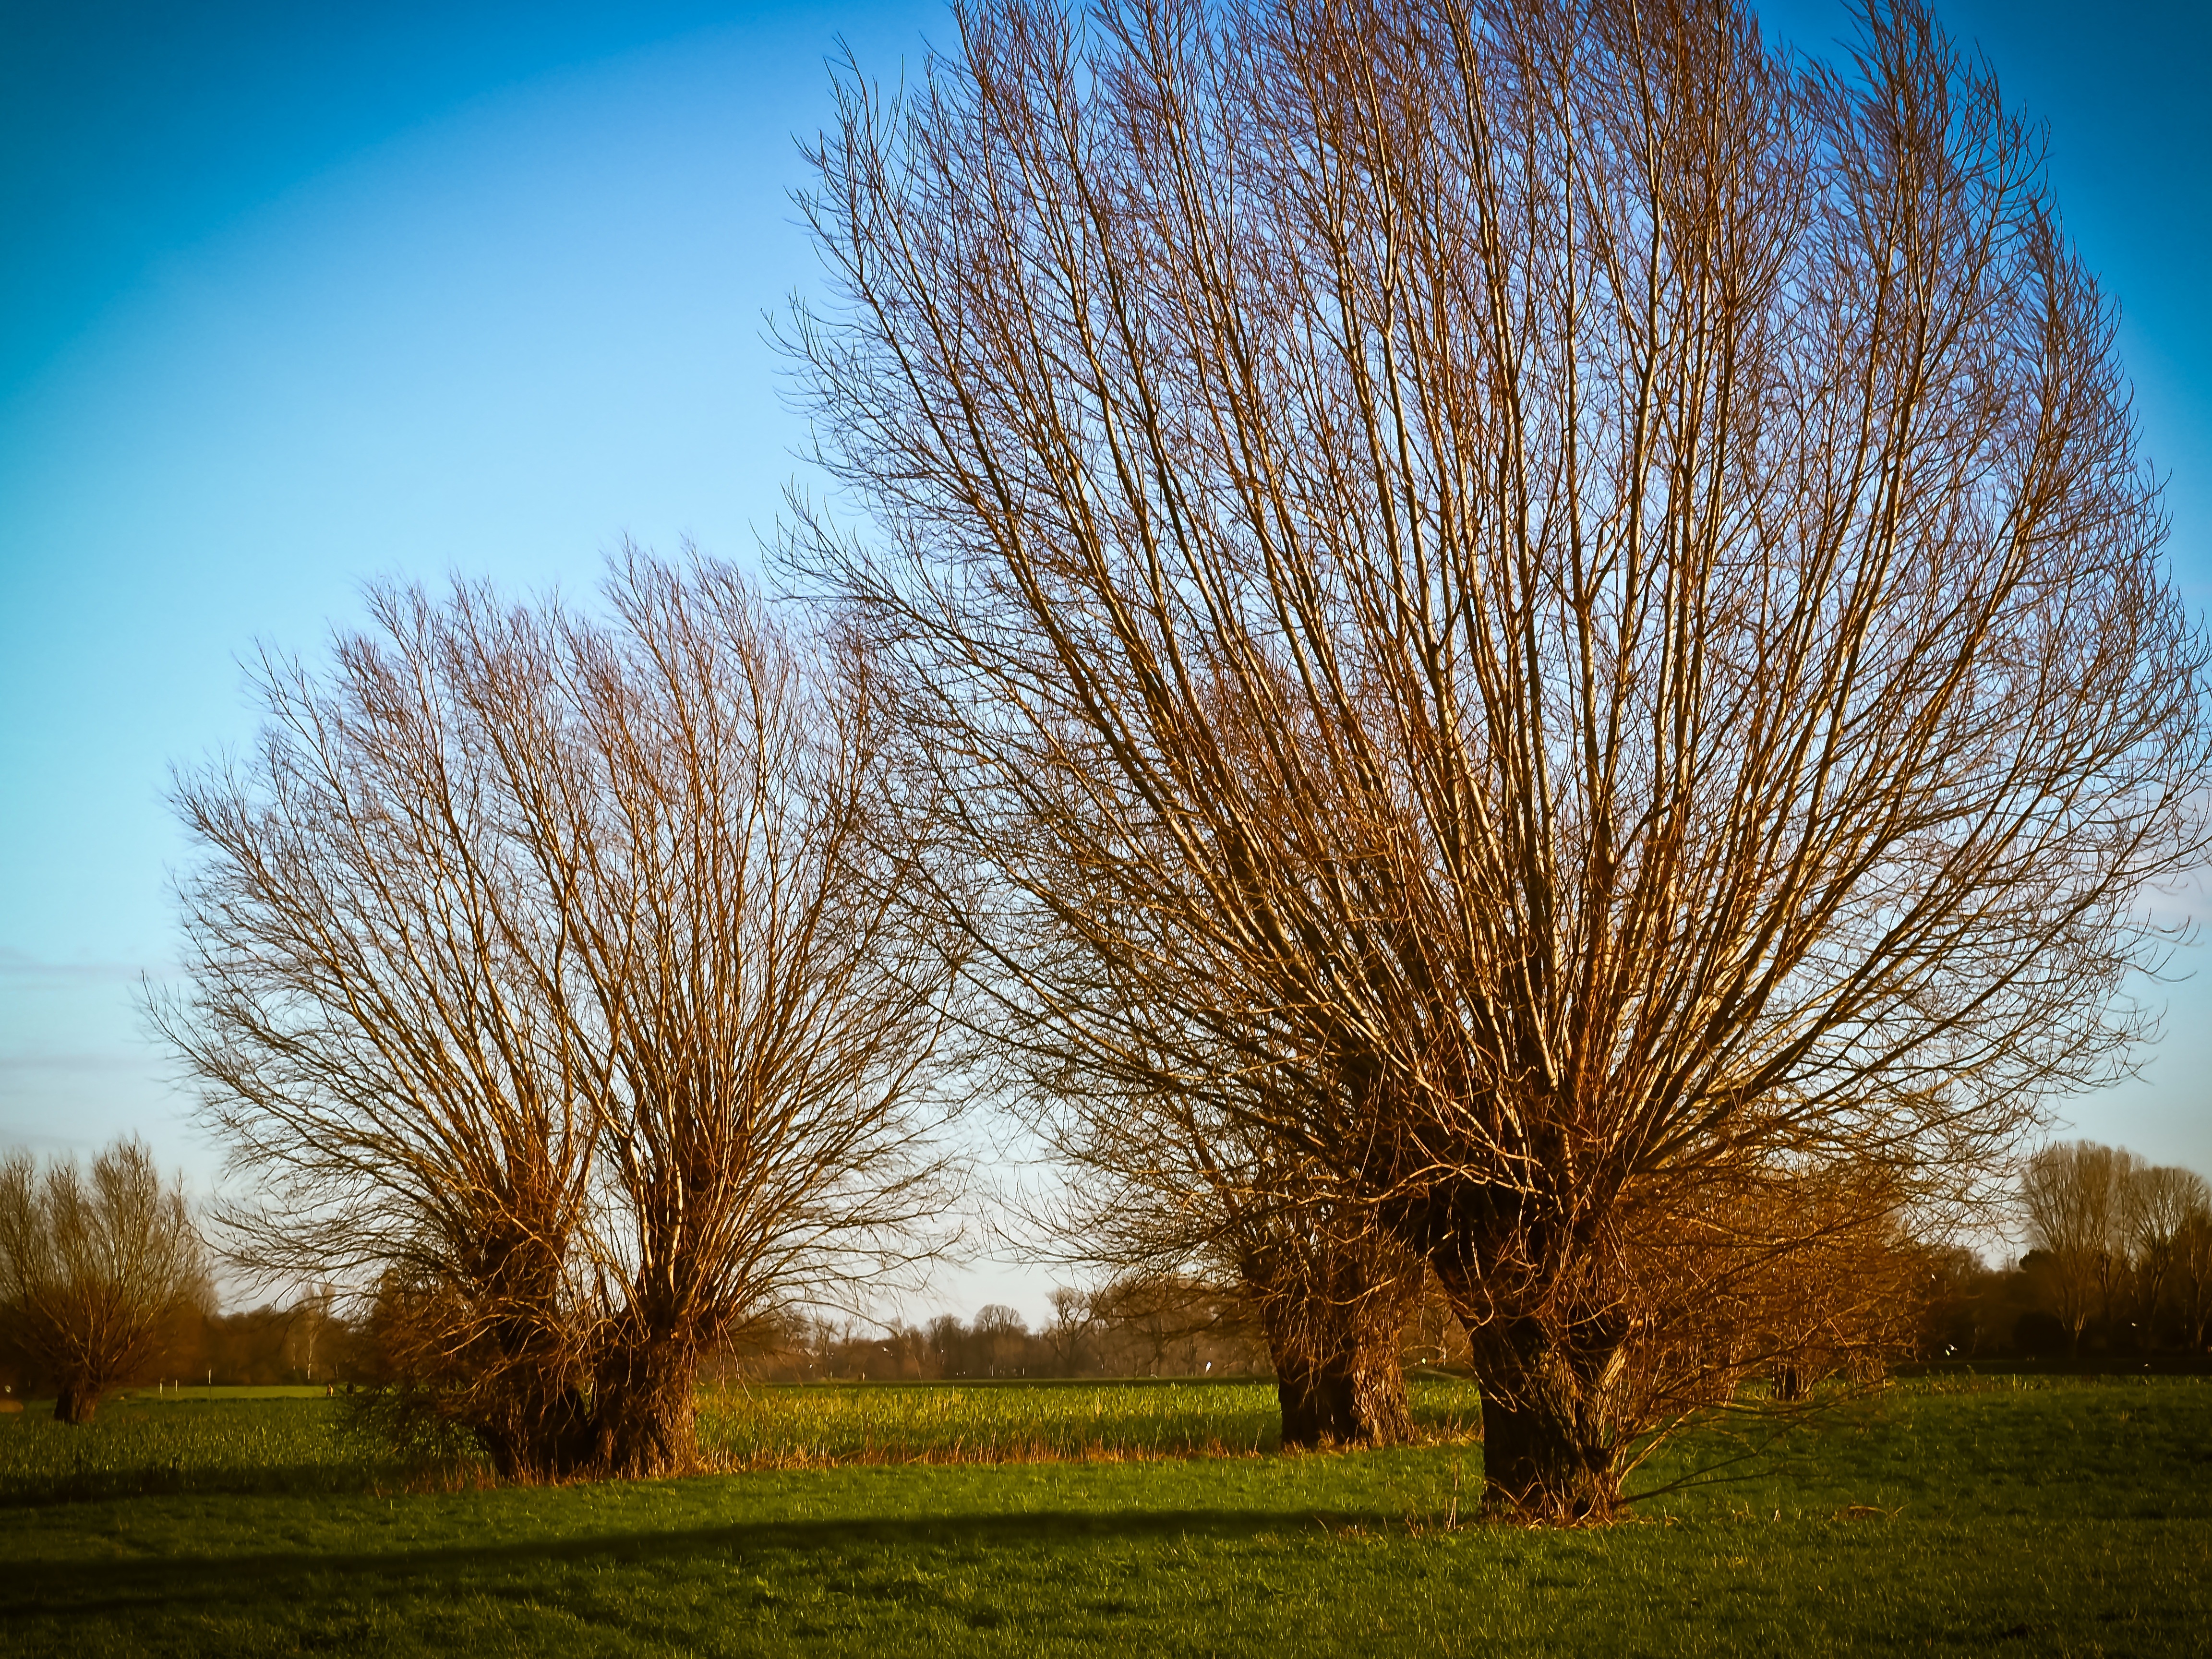
landscape, tree, nature, grass, branch, plant, sky, field, meadow, prairie, sunlight, morning, leaf, autumn, season, graze, trees, rhine, rural area, river landscape, dusseldorf, grass family, woody plant, rheinauen